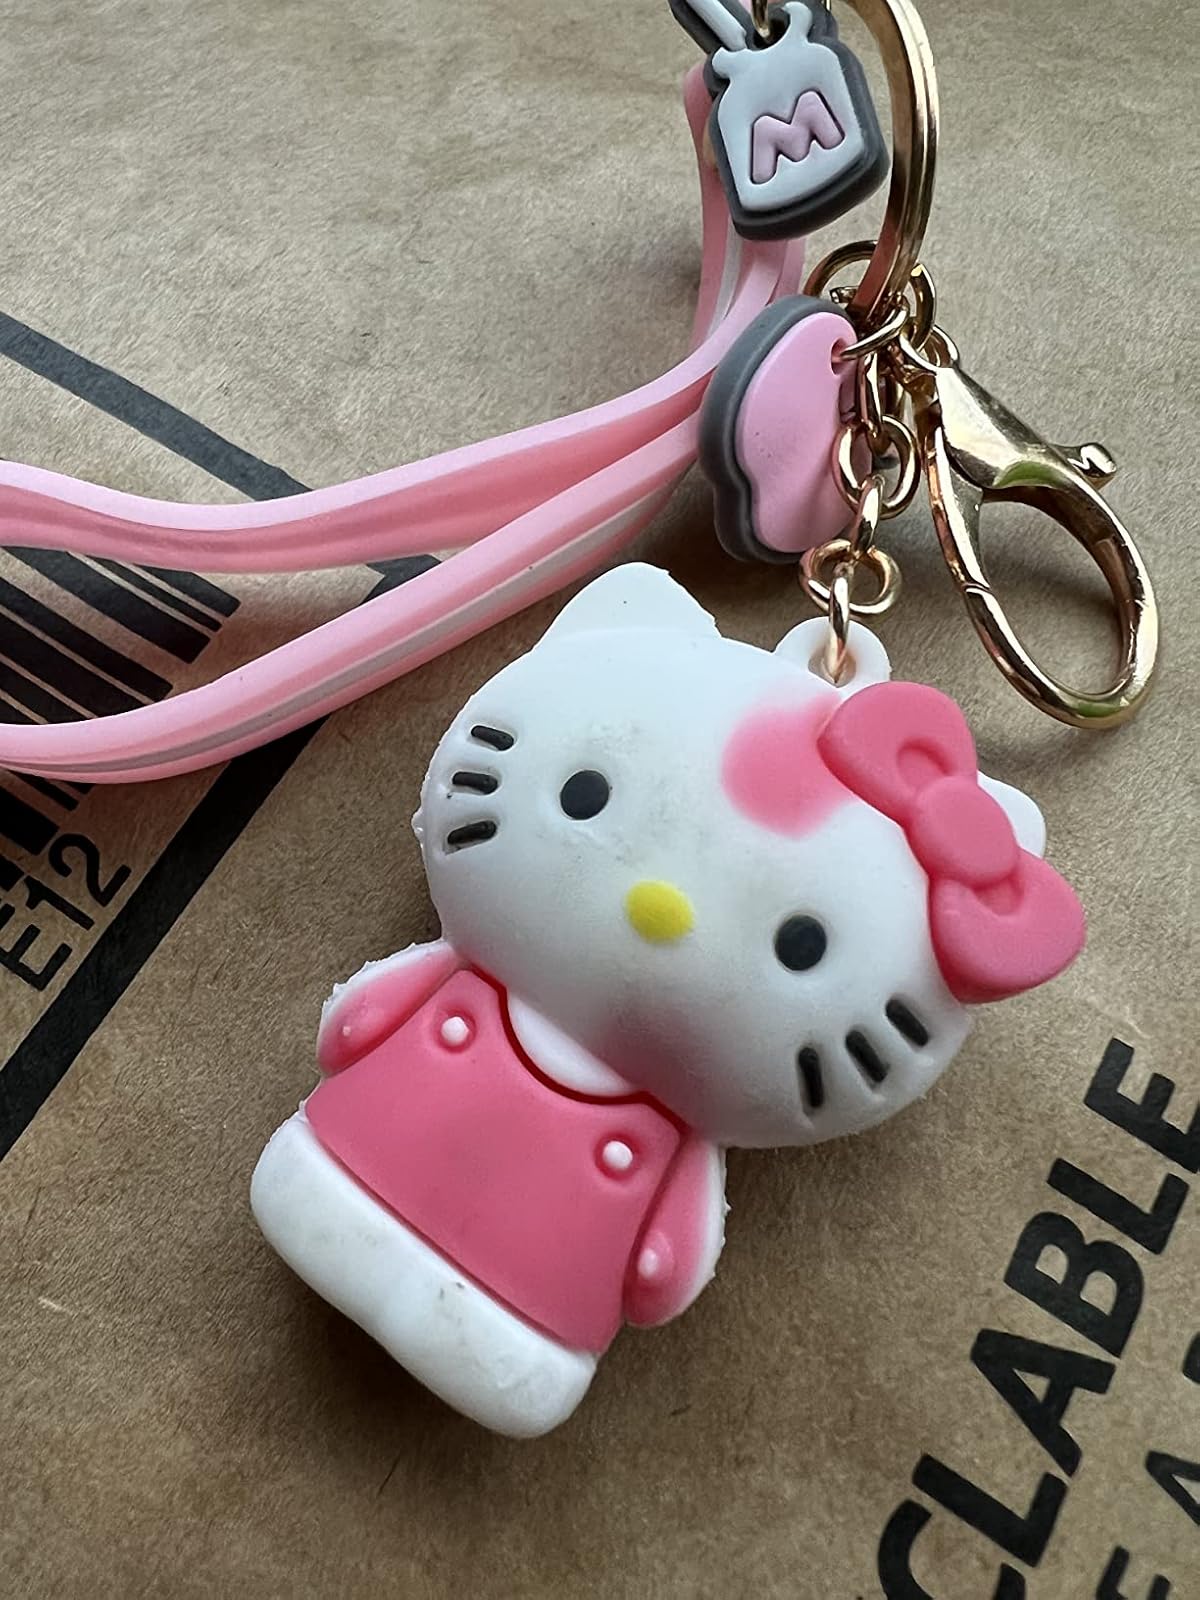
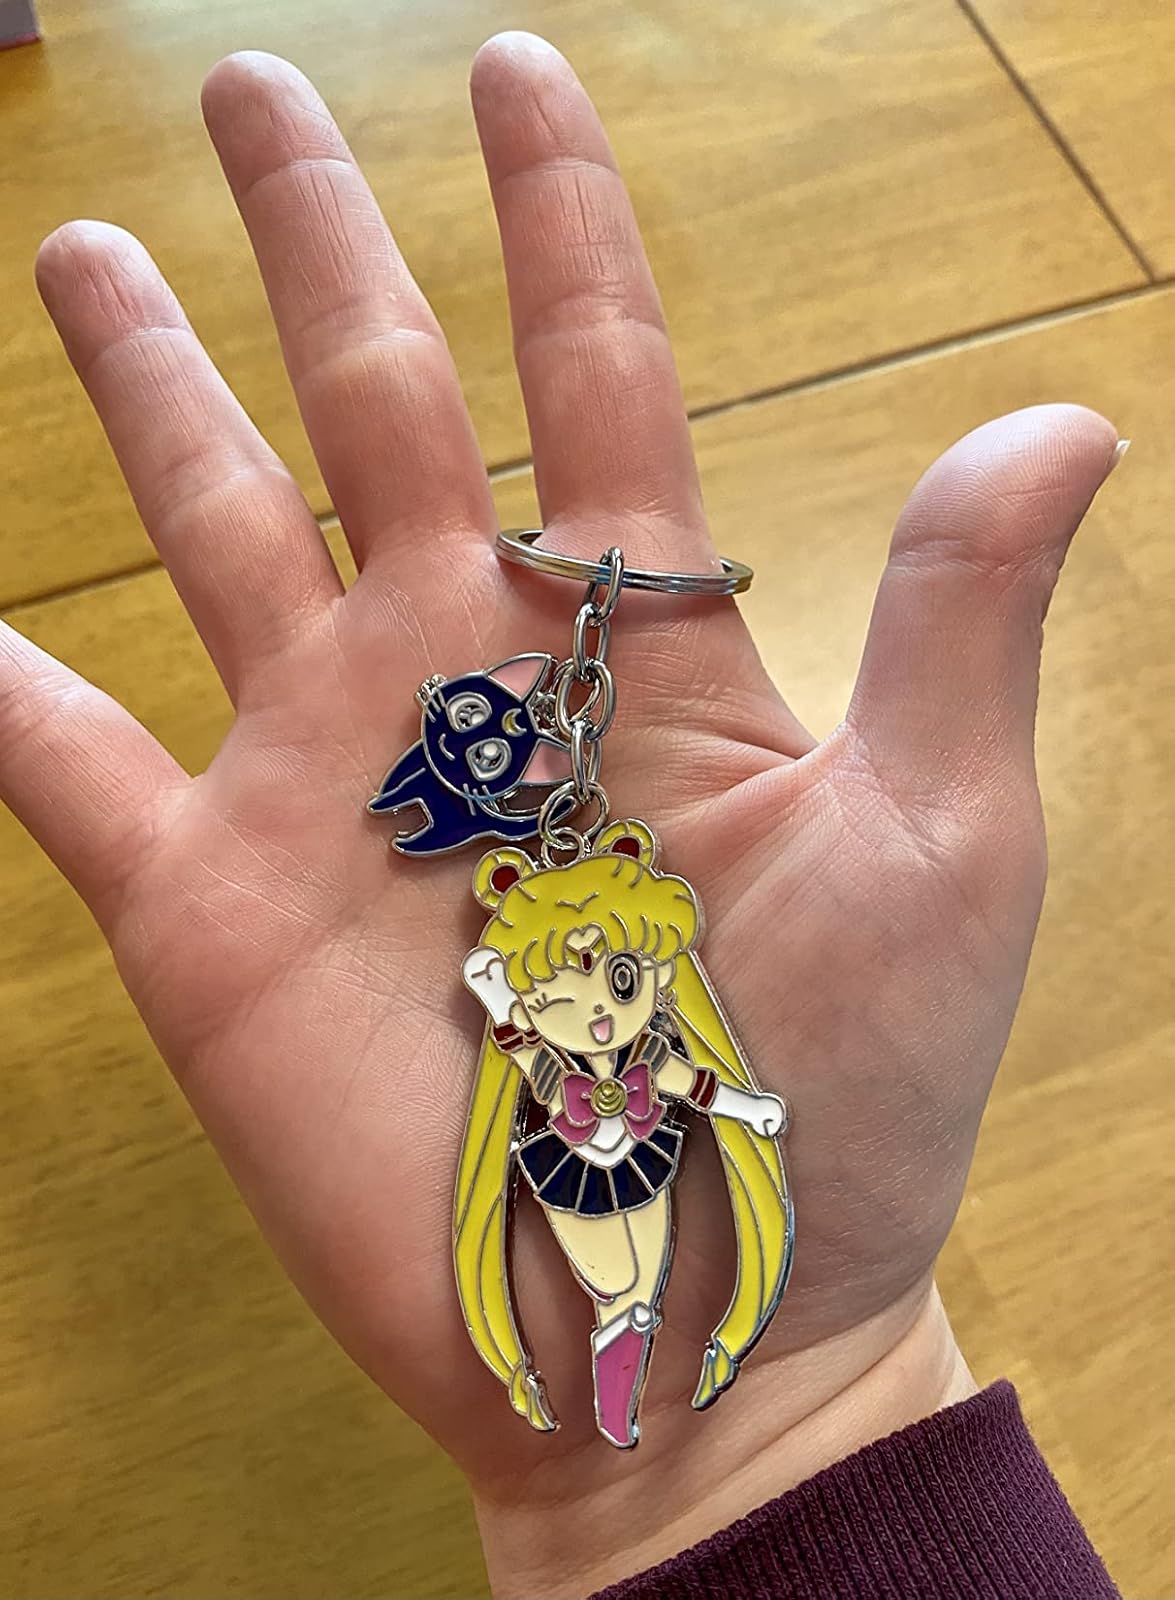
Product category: accessories_keychain
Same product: no